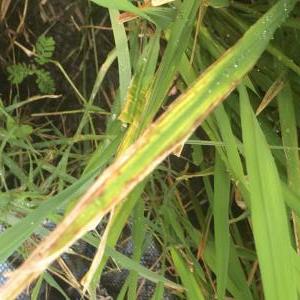
Disease: Bacterialblight